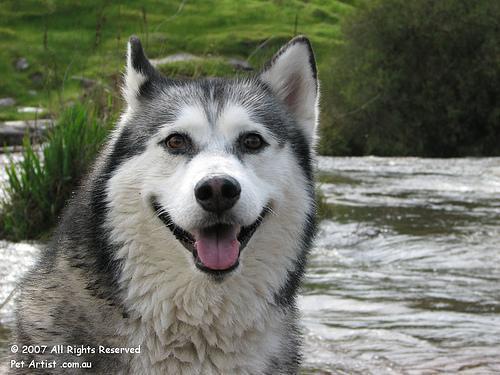
Siberian_husky